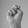
ASL letter: N